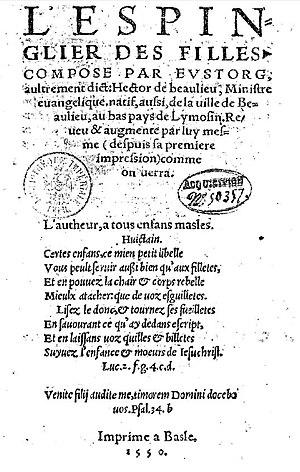
Eustorg [Hector] de Beaulieu, né vers 1495 et mort le 8 janvier 1552, est un poète, compositeur et pasteur français actif notamment à Lyon, à Lausanne et à Bâle dans la première moitié du XVIᵉ siècle.